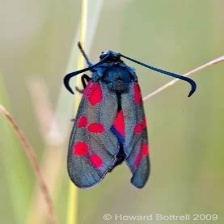
Species: SIXSPOT BURNET MOTH